Geisinger Health System

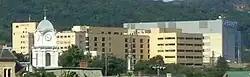
Geisinger Medical Center in Danville

Geisinger was named after iron magnate George Geisinger by his widow, Abigail Geisinger. The George F. Geisinger Memorial Hospital was founded in Danville in 1915 and later became Geisinger Medical Center.